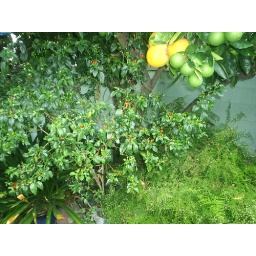
wild peppers under orange tree